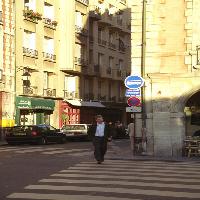
Weather: sun or clear